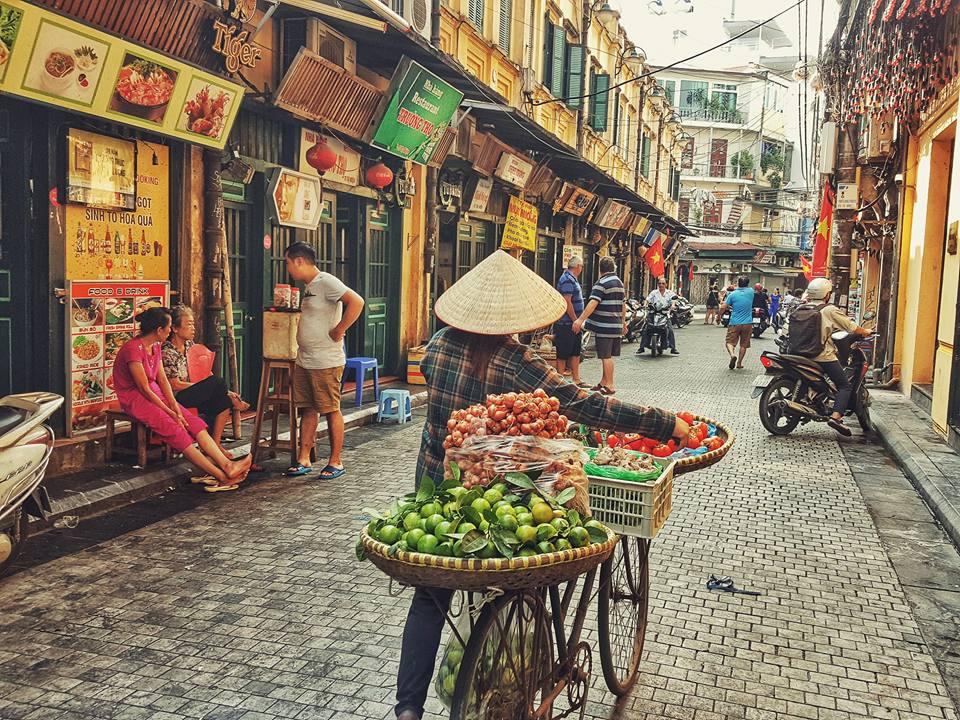
ở trên phố có sự xuất hiện của một người phụ nữ bán trái cây